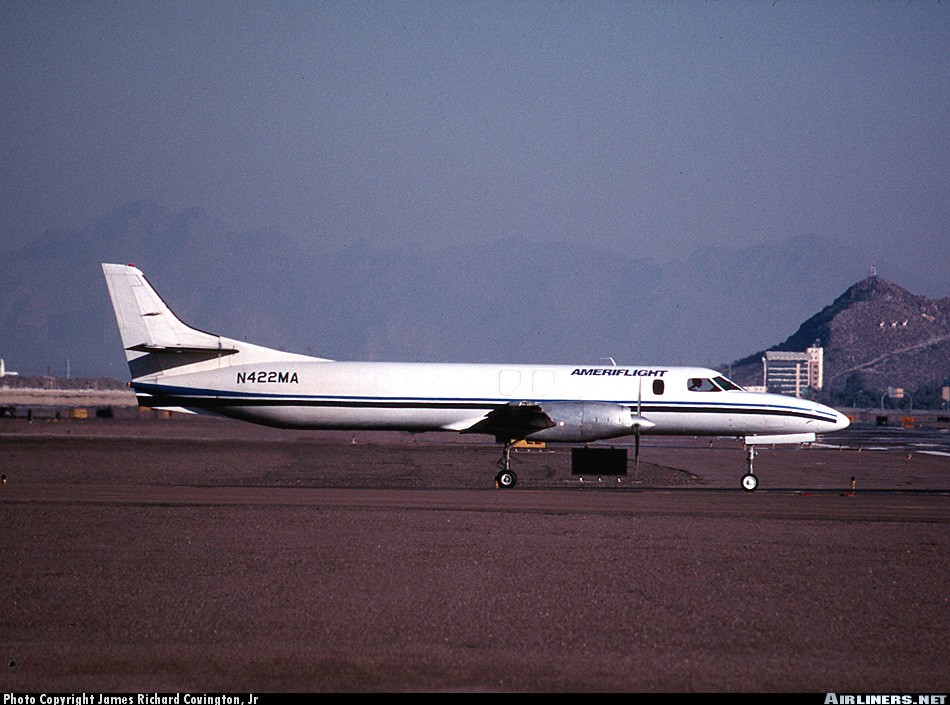
Vehicle type: Planes